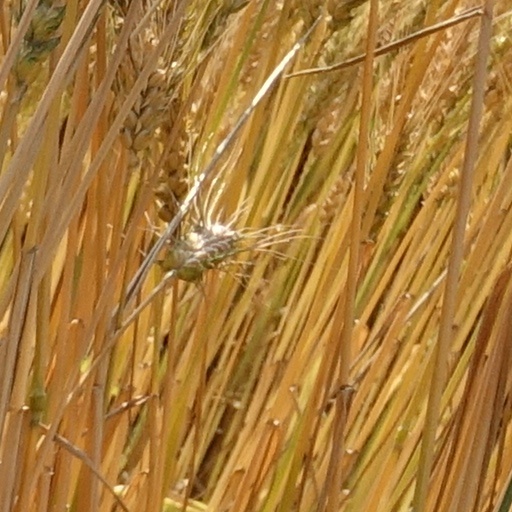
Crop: wheat